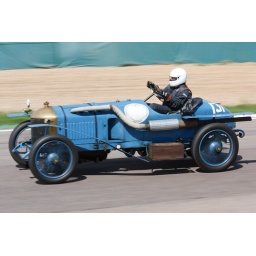
The car lives in Guernsey and is driven on the road to and from races